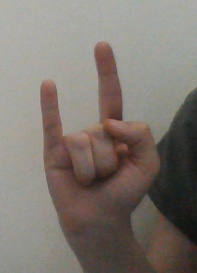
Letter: la